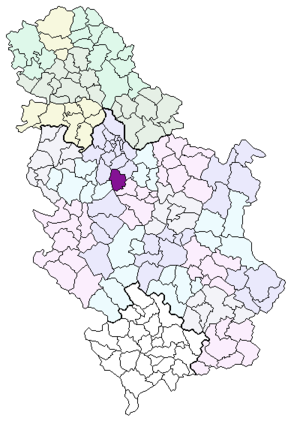
Aranđelovac est une ville et une municipalité de Serbie situées dans le district de Šumadija. Au recensement de 2011, la ville comptait 24 580 habitants et la municipalité dont elle est le centre 46 079.